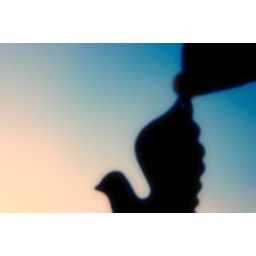
a flying bird in the sky.